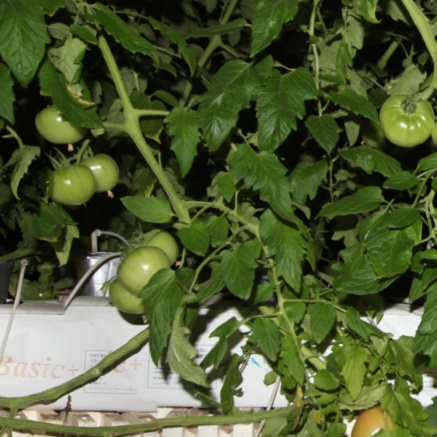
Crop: tomato